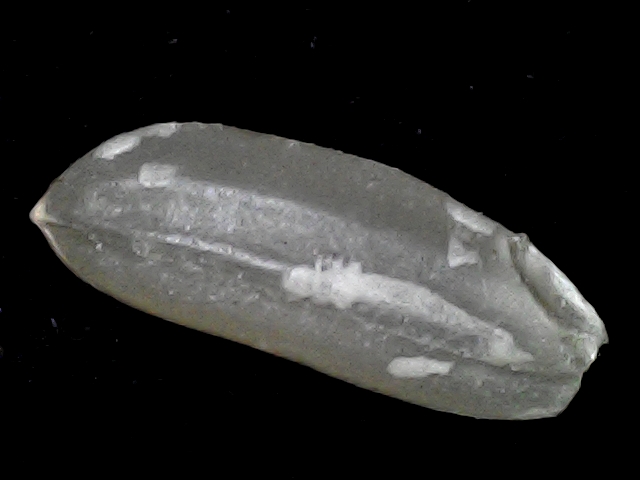
Rice variety: BD72